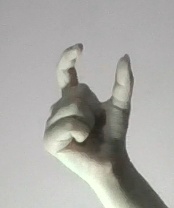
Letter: nun